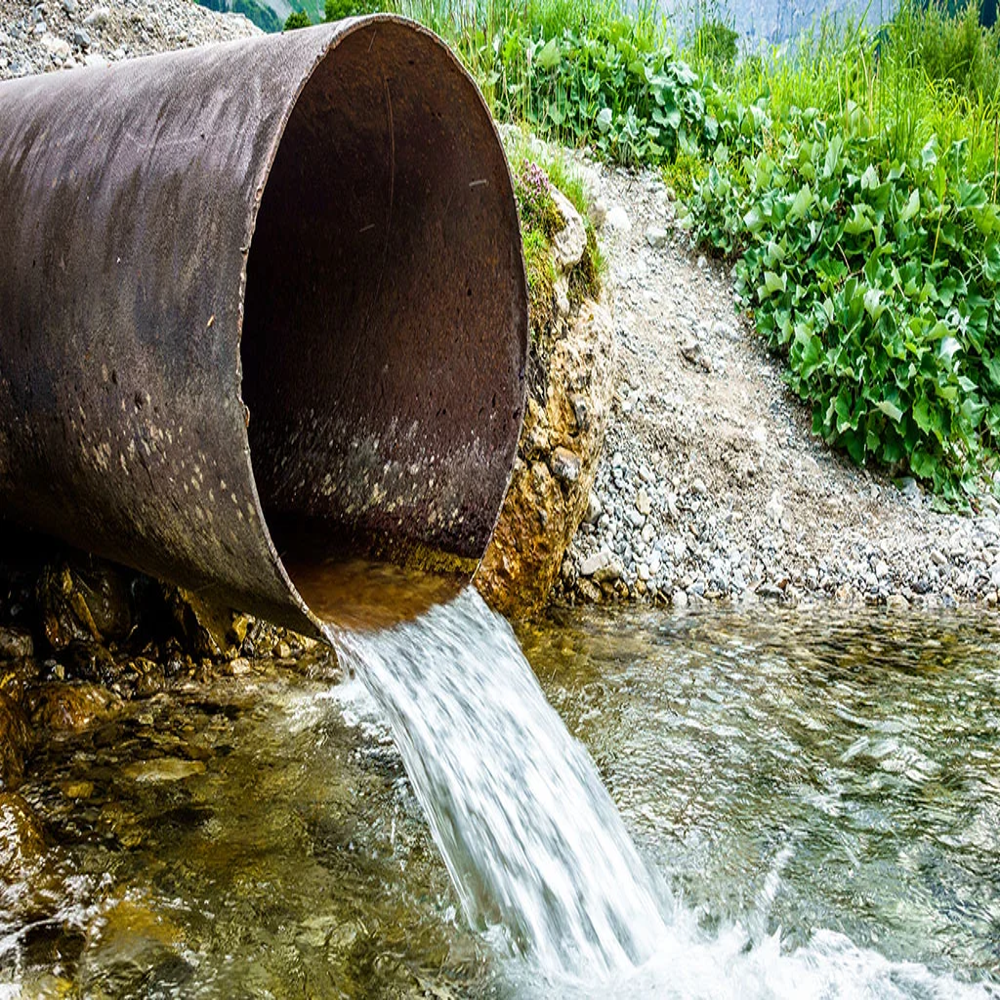
Body of water present: yes
Land polluted: no
Water polluted: no
Pollution percentage: 0%